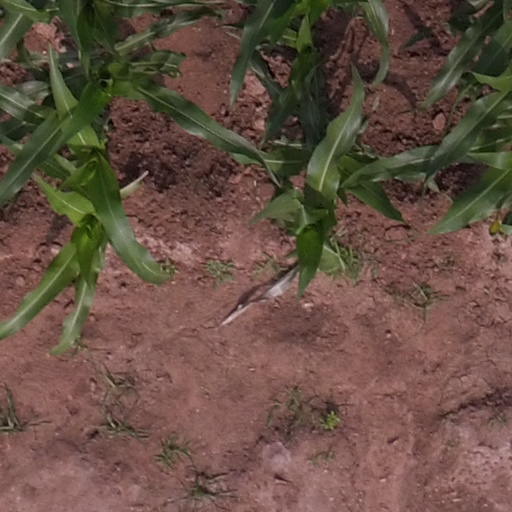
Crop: maize; corn